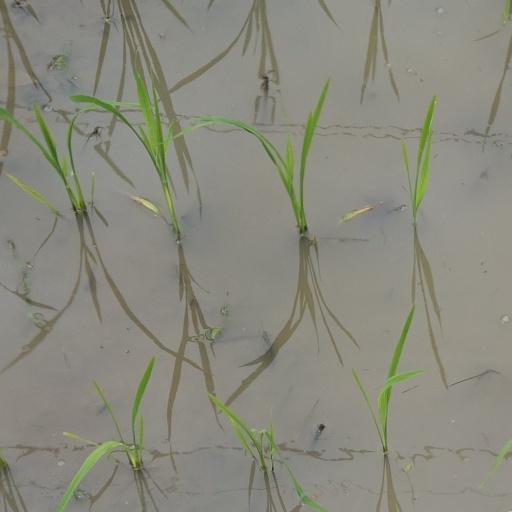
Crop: rice